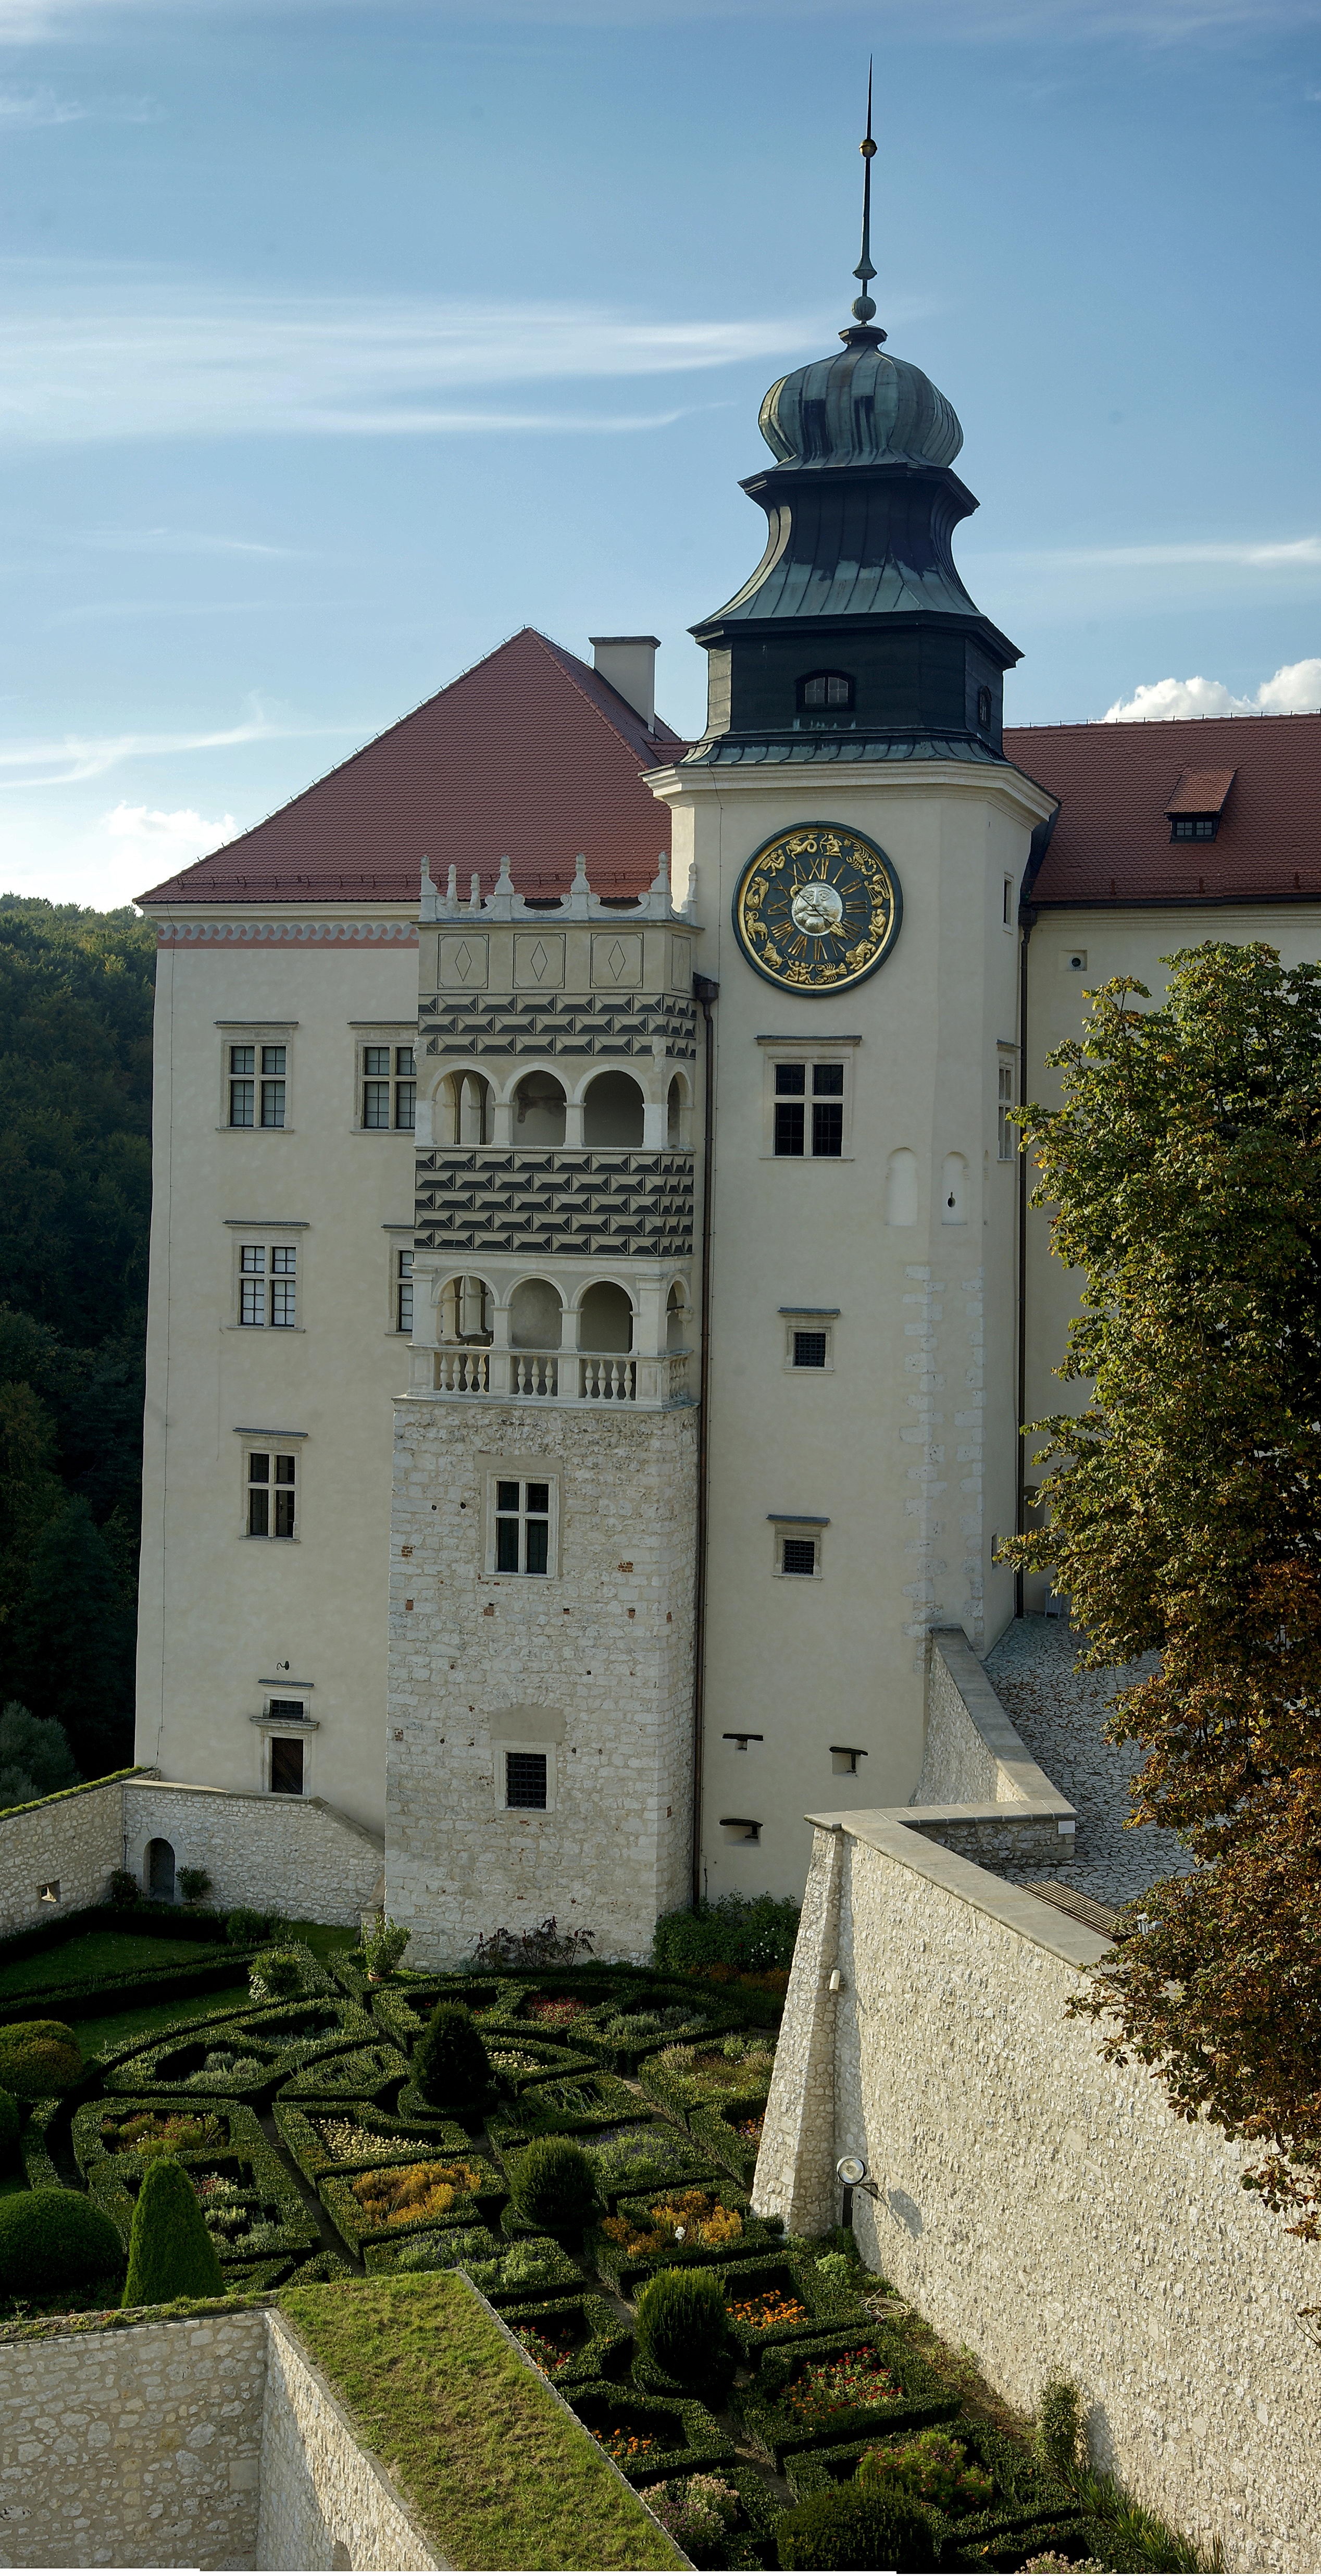
architecture, hill, building, chateau, old, travel, europe, tower, autumn, castle, landmark, church, chapel, fortification, place of worship, bell tower, rocks, monastery, poland, estate, krakow, cracow, polish, spanish missions in california, ska a